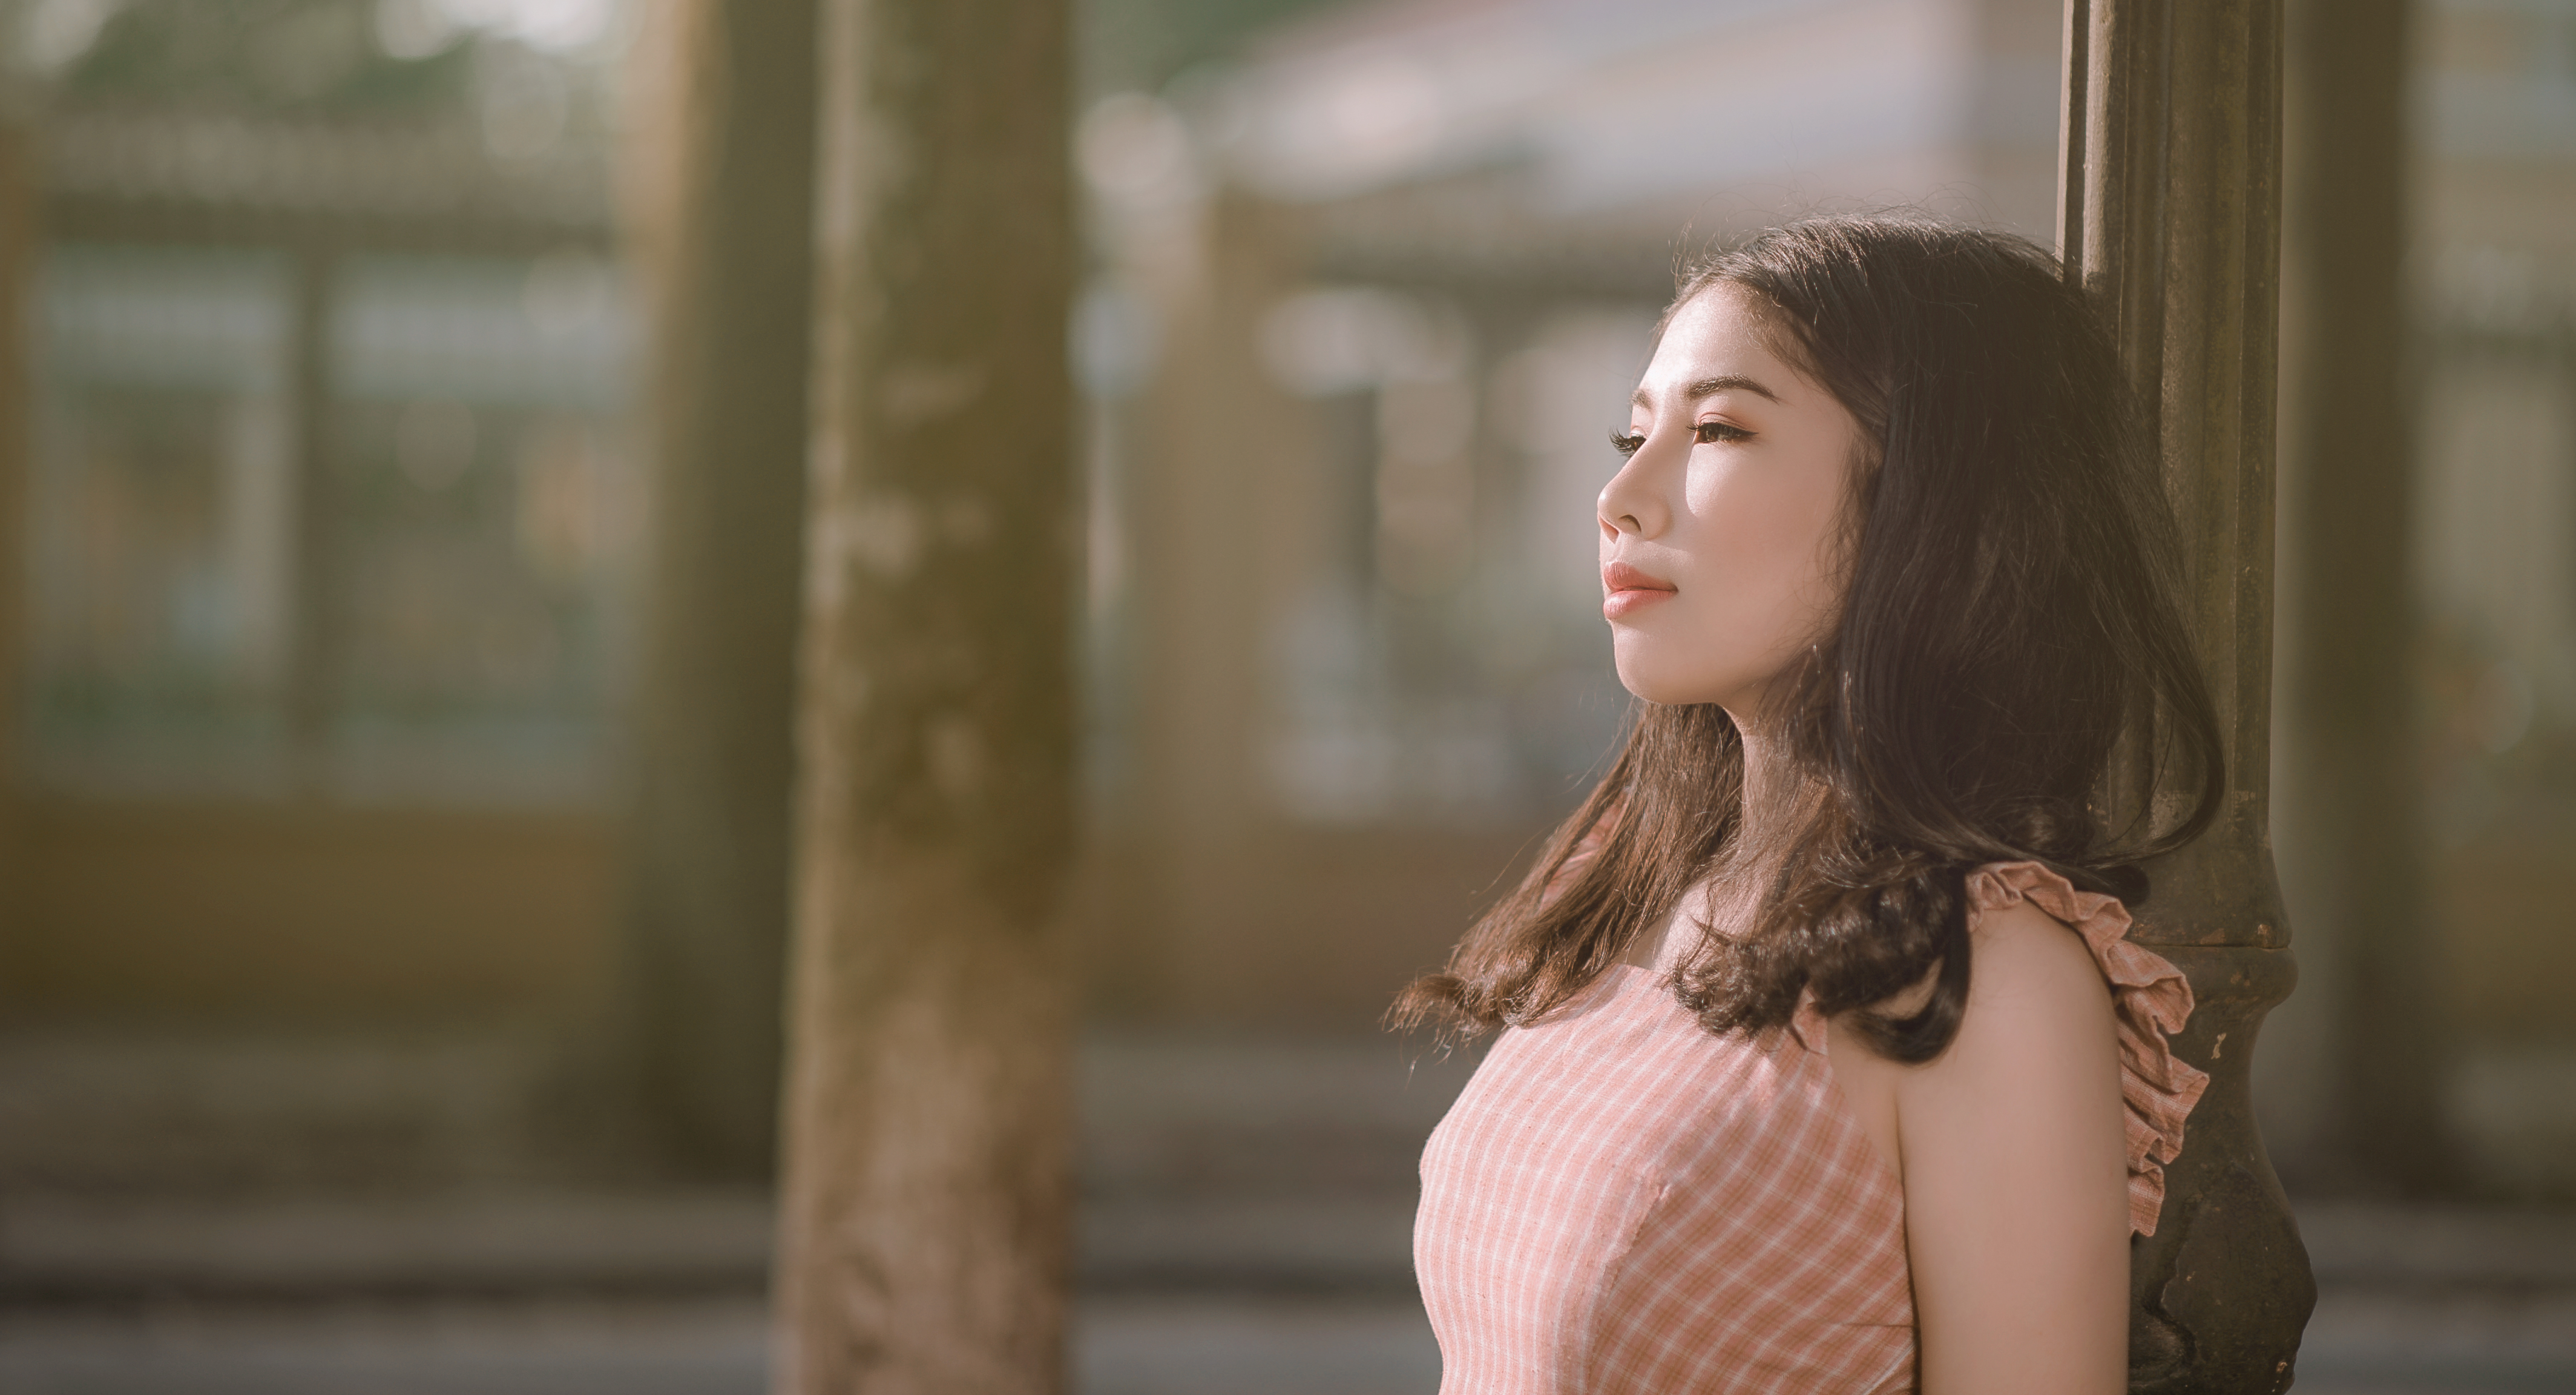
portrait, girl, beautiful, deep, happy, skin, face, slips, eyes, make up, skincare, tree, photograph, beauty, human hair color, lady, photo shoot, photography, hairstyle, long hair, model, portrait photography, smile, brown hair